Franz Kamphaus

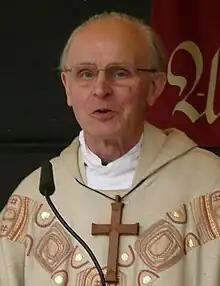
Kamphaus in 2008

Franz Kamphaus (2 February 1932 – 28 October 2024) was a German Catholic prelate, bishop emeritus of the Diocese of Limburg. He was bishop of the diocese from 1982 after teaching pastoral theology and homiletics at the University of Münster. He was the only German bishop to oppose Pope John Paul II in the matter of counseling pregnant women in conflict situations. After his term ended in 2007, he took residence in the St. Vincenzstift, Aulhausen, a home for people with physical and mental disabilities, where he first served as priest.